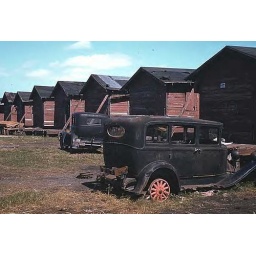
Broken down old cars by condemned houses of migrant farm workers 1941